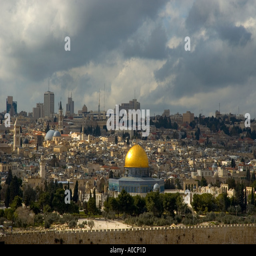
panorama of old city with dark sky dome in sun rays